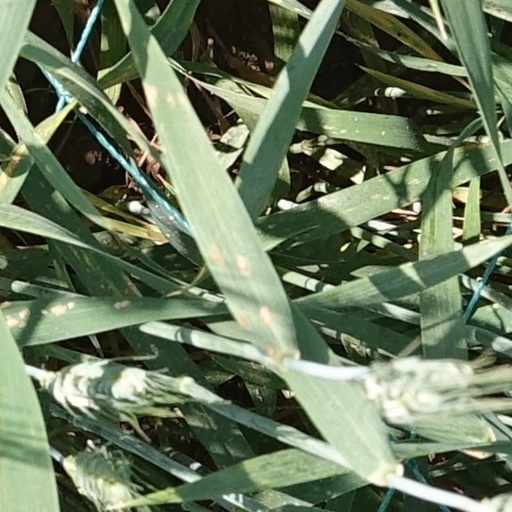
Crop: wheat